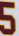
Number: 5